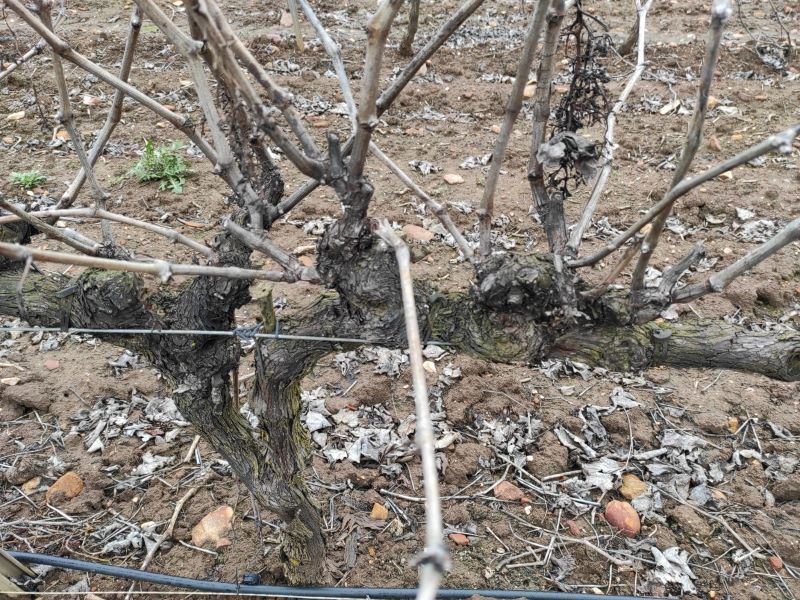
Unpruned shoots: 16
Pruned shoots: 0
Trunks: 1